Canadian National Railway

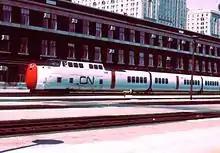
CN TurboTrain in Toronto

The CNR acquired its first 4-8-4 "Confederation" locomotives in 1927. Over the next 20 years, it ordered over 200 for passenger and heavy freight service. The CNR also used several 4-8-2 "Mountain" locomotives, almost exclusively for passenger service. No. 6060, a streamlined 4-8-2, was the last CN steam locomotive, running in excursion service in the 1970s. CNR also used several 2-8-2 "Mikado" locomotives.